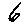
Label: 6